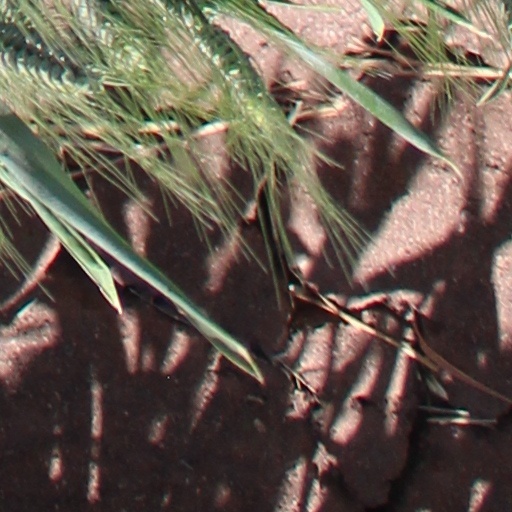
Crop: wheat